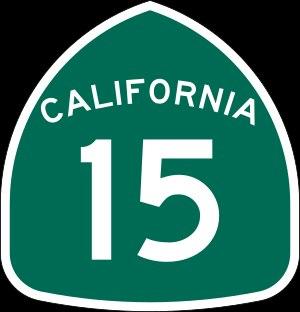
L'interstate 710 est une autoroute inter-États située dans l'État de Californie, à travers la ville de Los Angeles, deuxième plus grande ville des États-Unis. Elle part de Long Beach pour se rendre jusqu'à Alhambra.